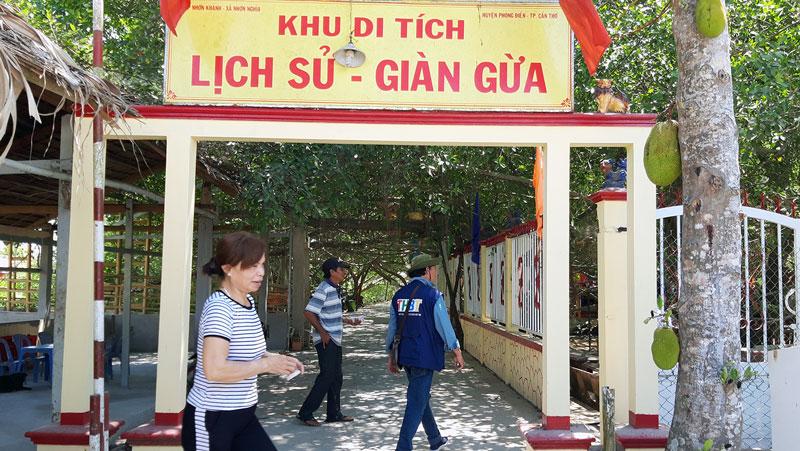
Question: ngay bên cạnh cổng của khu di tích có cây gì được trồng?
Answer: cây mít